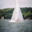
Label: ship